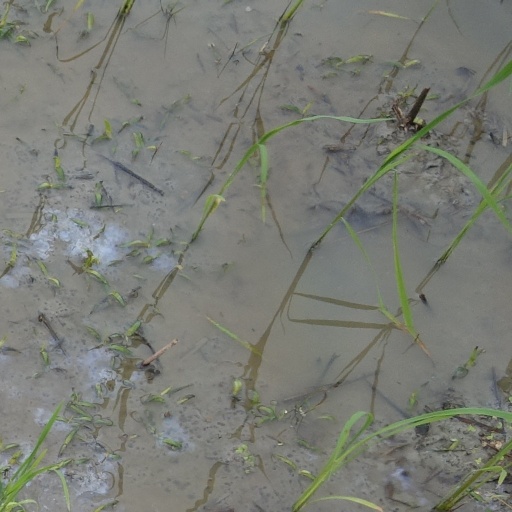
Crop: rice